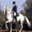
Label: horse